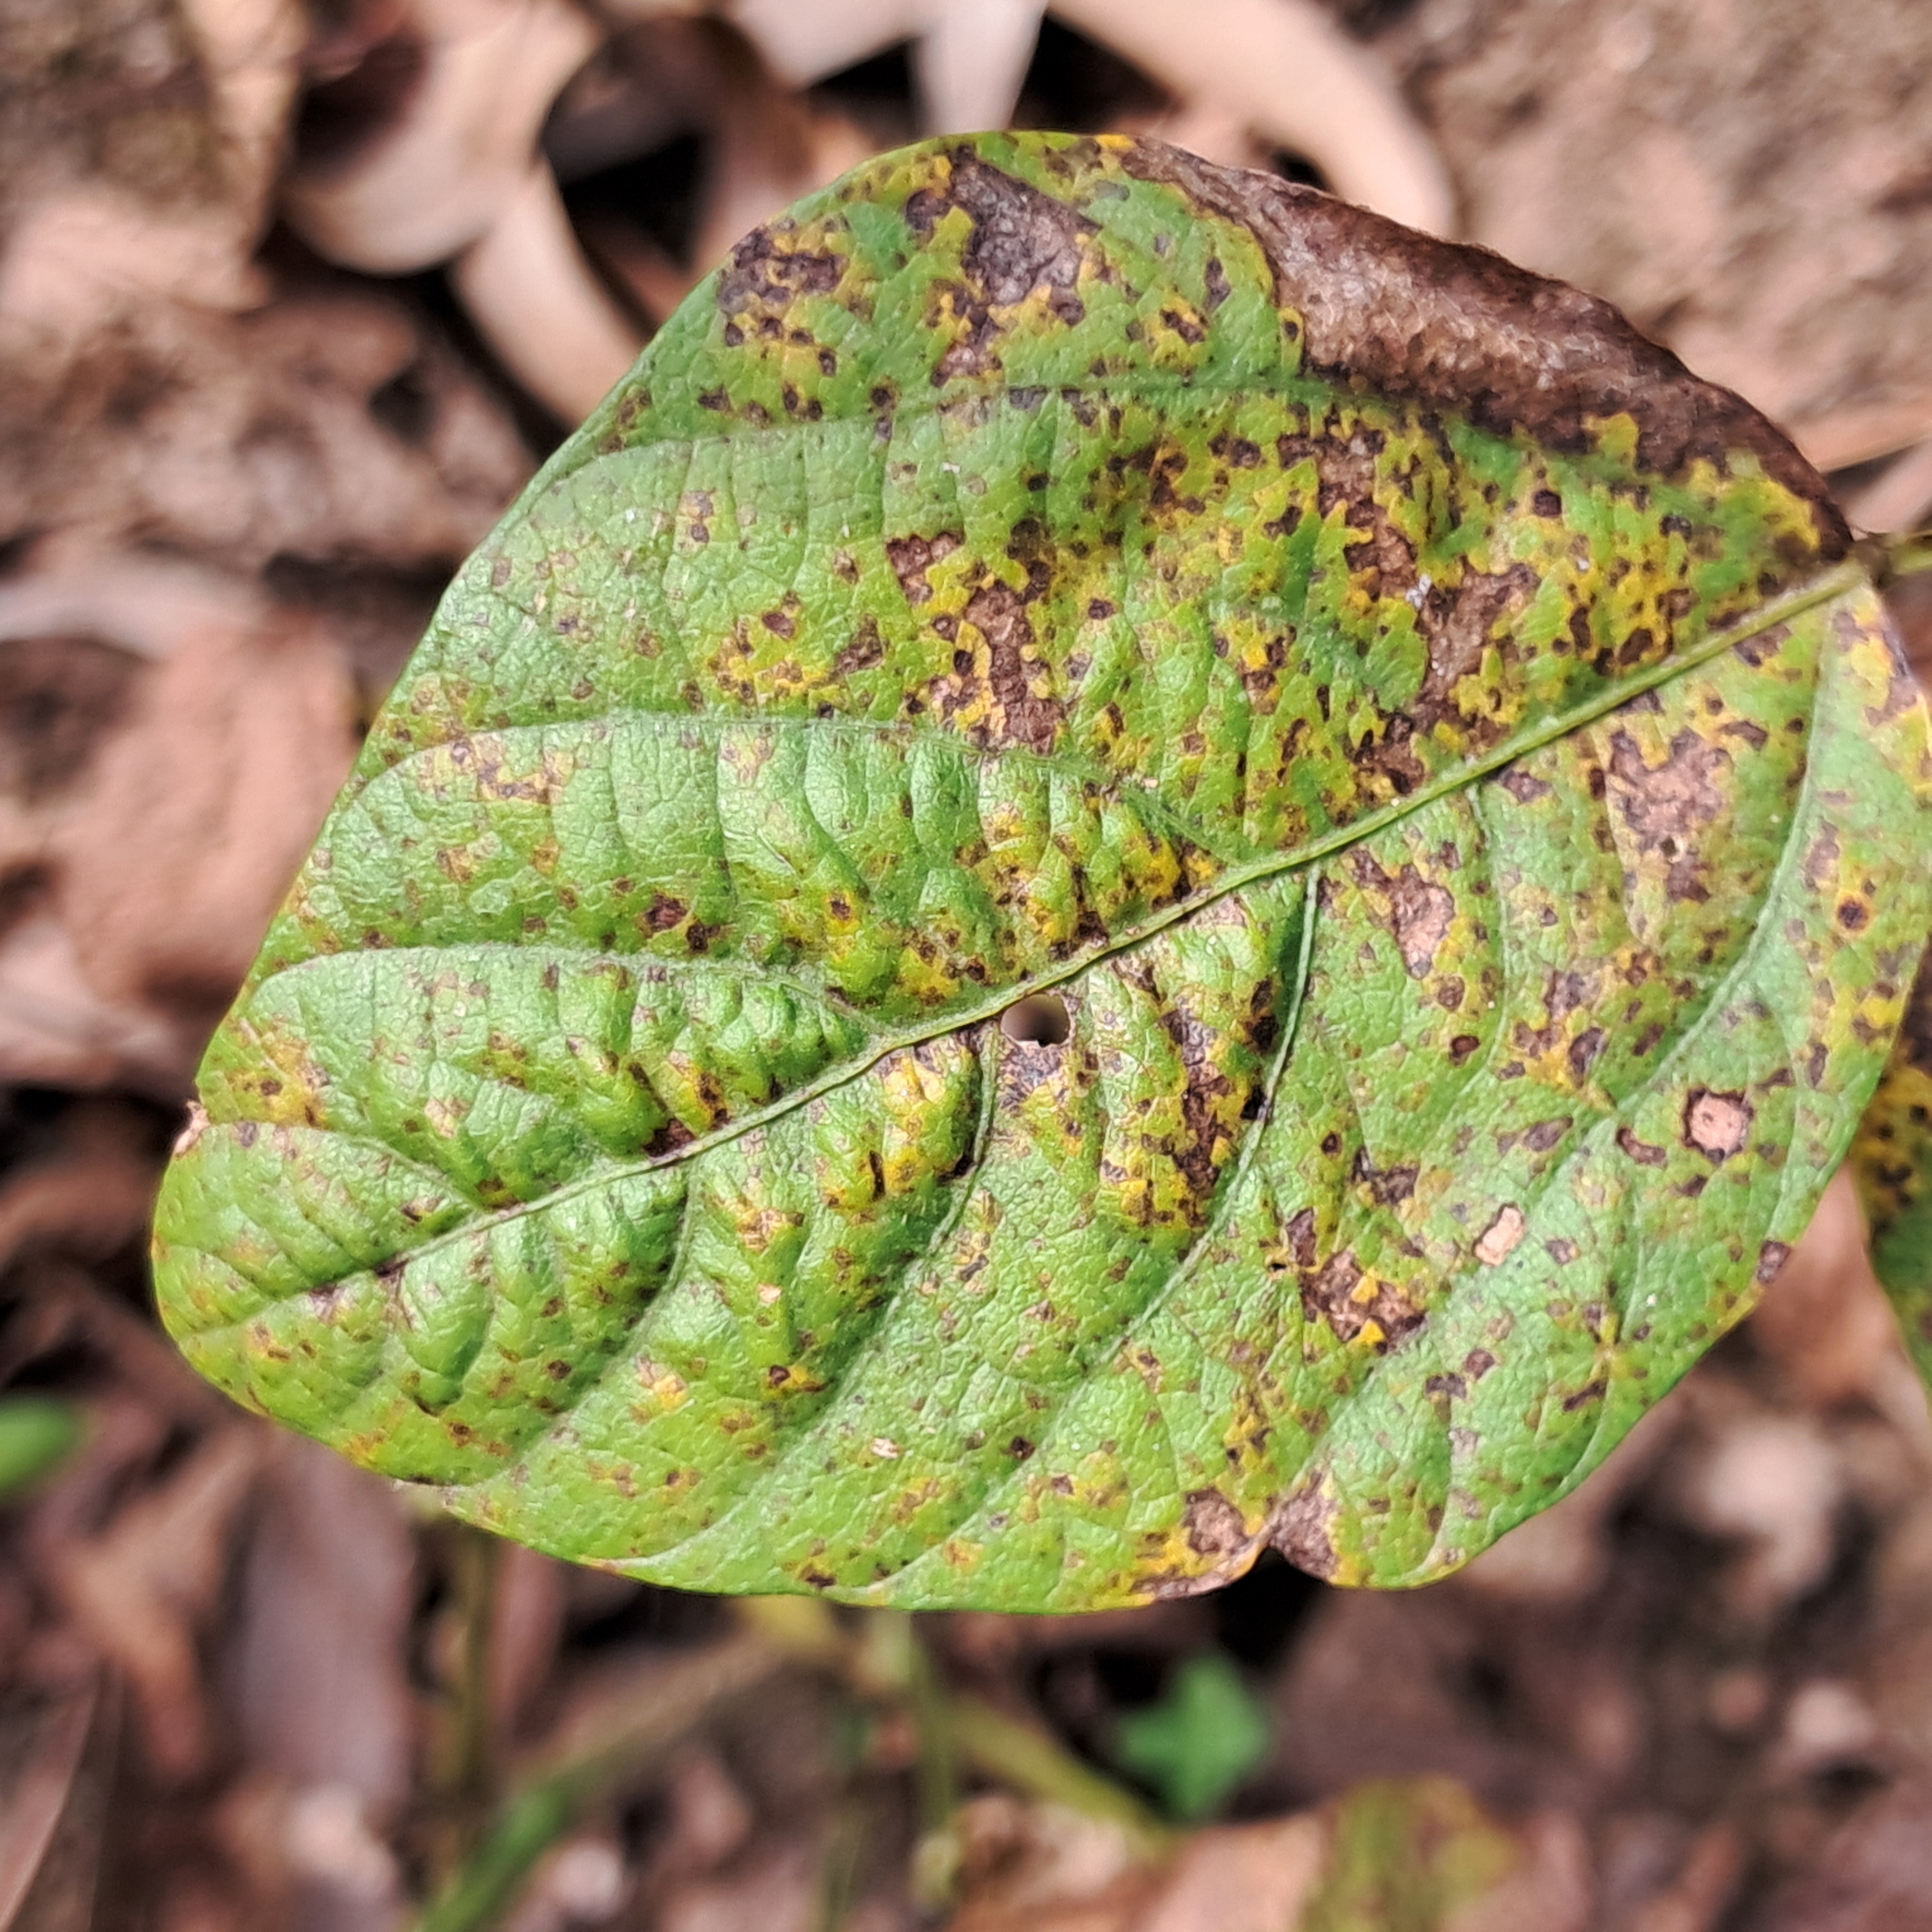
Label: Rust